World Cup Sculpture

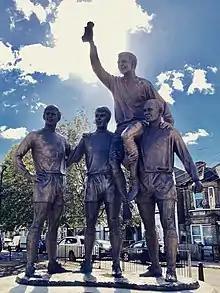

The World Cup Sculpture, or simply The Champions, is a bronze statue of the 1966 World Cup Final located near the site of West Ham United Football Club's former Boleyn Ground (Upton Park) stadium in the London Borough of Newham, England. It depicts a famous victory scene photographed after the final, held at the old Wembley Stadium in London, featuring Bobby Moore, Geoff Hurst, Martin Peters and Ray Wilson. It remains the only time the England national football team have won the World Cup, and England captain Moore is pictured held shoulder high by his colleagues, holding the Jules Rimet Trophy aloft.